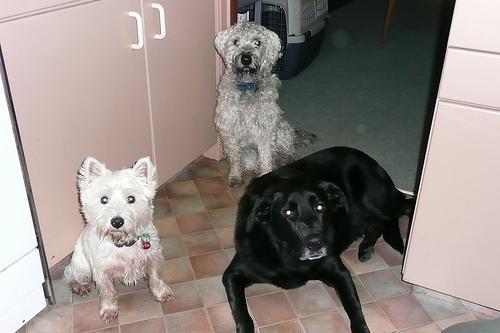
soft-coated_wheaten_terrier